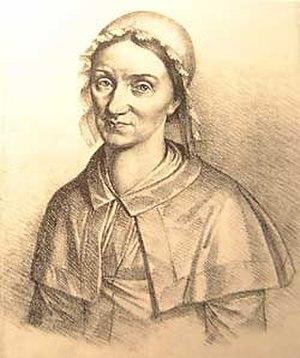
Gesche Margarethe Gottfried, née Gesche Margarethe Timm le 6 mars 1785 à Brême et morte le 21 avril 1831 dans la même ville, est une tueuse en série qui a assassiné 15 personnes par empoisonnement à l'arsenic à Brême et à Hanovre, en Allemagne, entre 1813 et 1827. Elle est la dernière personne à être exécutée publiquement dans la ville de Brême.